Hudson Kearley, 1st Viscount Devonport

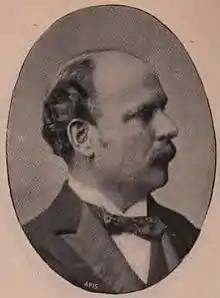
Hudson Kearley c1895

Devonport was elected as a Liberal Member of Parliament for Devonport in the 1892 general election. He worked hard for a number of years on ensuring that the more than £1m within Patriotic Fund was unlocked and made available for the purposes that it had been donated. He was appointed a deputy lieutenant of Buckinghamshire in 1901. In 1905, he was appointed Parliamentary Secretary to the Board of Trade, assisting the President of the Board of Trade, David Lloyd George.